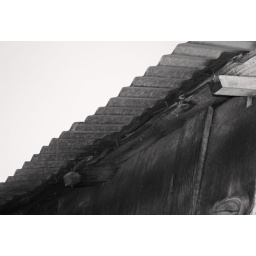
Another view of the car barn roofline showing the old roof still in place under the new.